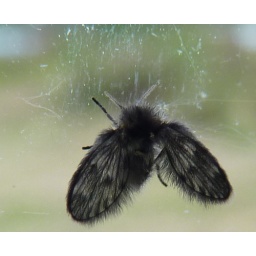
Psychodidae - owl midge or moth fly on the window of a hide in the London Wetlands Centre.